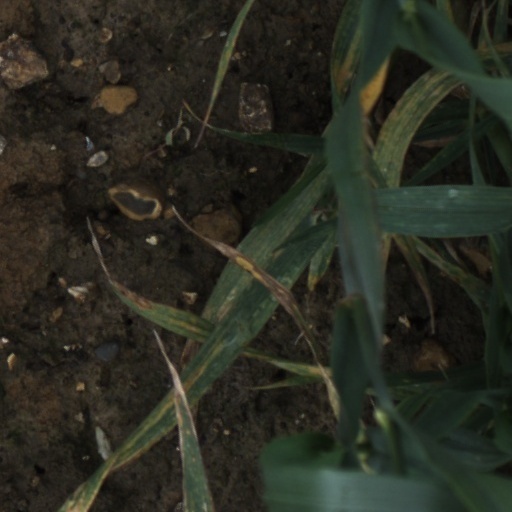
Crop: wheat